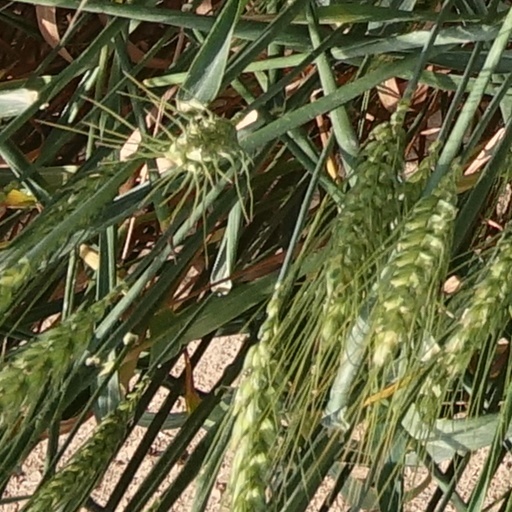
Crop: wheat